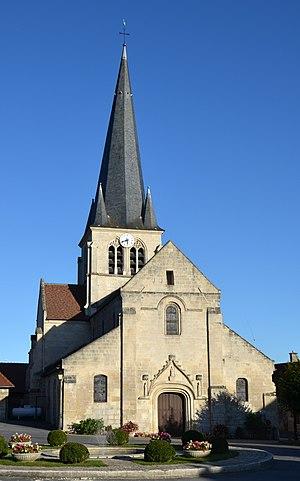
Église Saint-Rémy de Berneuil-sur-Aisne, Oise, Picardie, France This building is classé au titre des Monuments Historiques. It is indexed in the Base Mérimée, a database of architectural heritage maintained by the French Ministry of Culture,
Cet article recense les monuments historiques de l'est de l'Oise, en région des Hauts-de-France, en France.
Berneuil-sur-Aisne est une commune française située dans le département de l'Oise, dans la région naturelle du Soissonnais, dans la vallée de l'Aisne, en région Hauts-de-France.
Cet article recense les monuments historiques français classés en 1920.